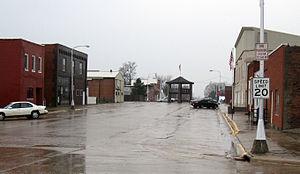
Milo est une ville, du comté de Warren en Iowa, aux États-Unis. Elle est fondée en 1878 et incorporée le 4 novembre 1880.